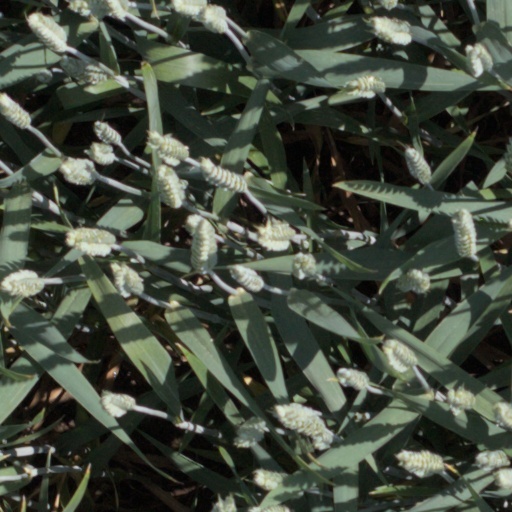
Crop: wheat